Order of Nakhimov

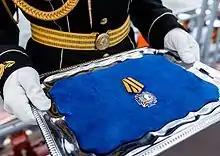
The cruiser «Moskva» («Moscow») was awarded the Order of Nakhimov. Sevastopol, 22 Jul 2016.

The badge of the Order Nakhimov is a 40 mm wide blue enamelled silver cross pattée with a narrow raised edge superimposed over a four pointed star, the ruby enamelled rays of which protrude between the arms of the cross and end in the shape of naval sea anchors. In the center of the obverse, a blue enamelled silver bordered medallion bearing the left profile bust of Admiral Nakhimov over laurel branches. Along the medallion’s circumference over the image of the bust, the relief silver inscription “Admiral Nakhimov”. The medallion is surrounded by a silver chain.